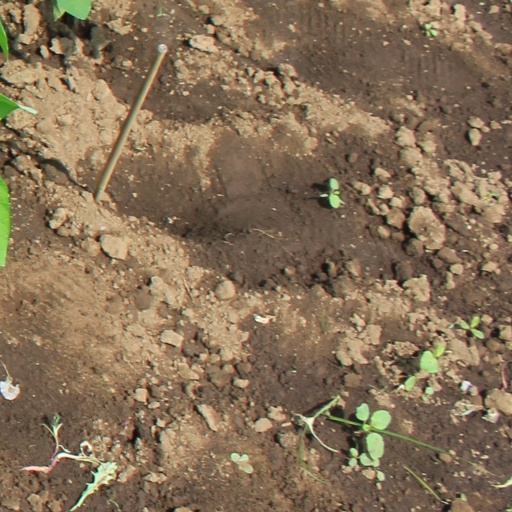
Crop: soybean